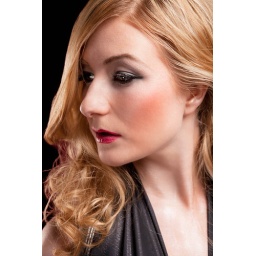
Perfect blonde in a black dress on red background